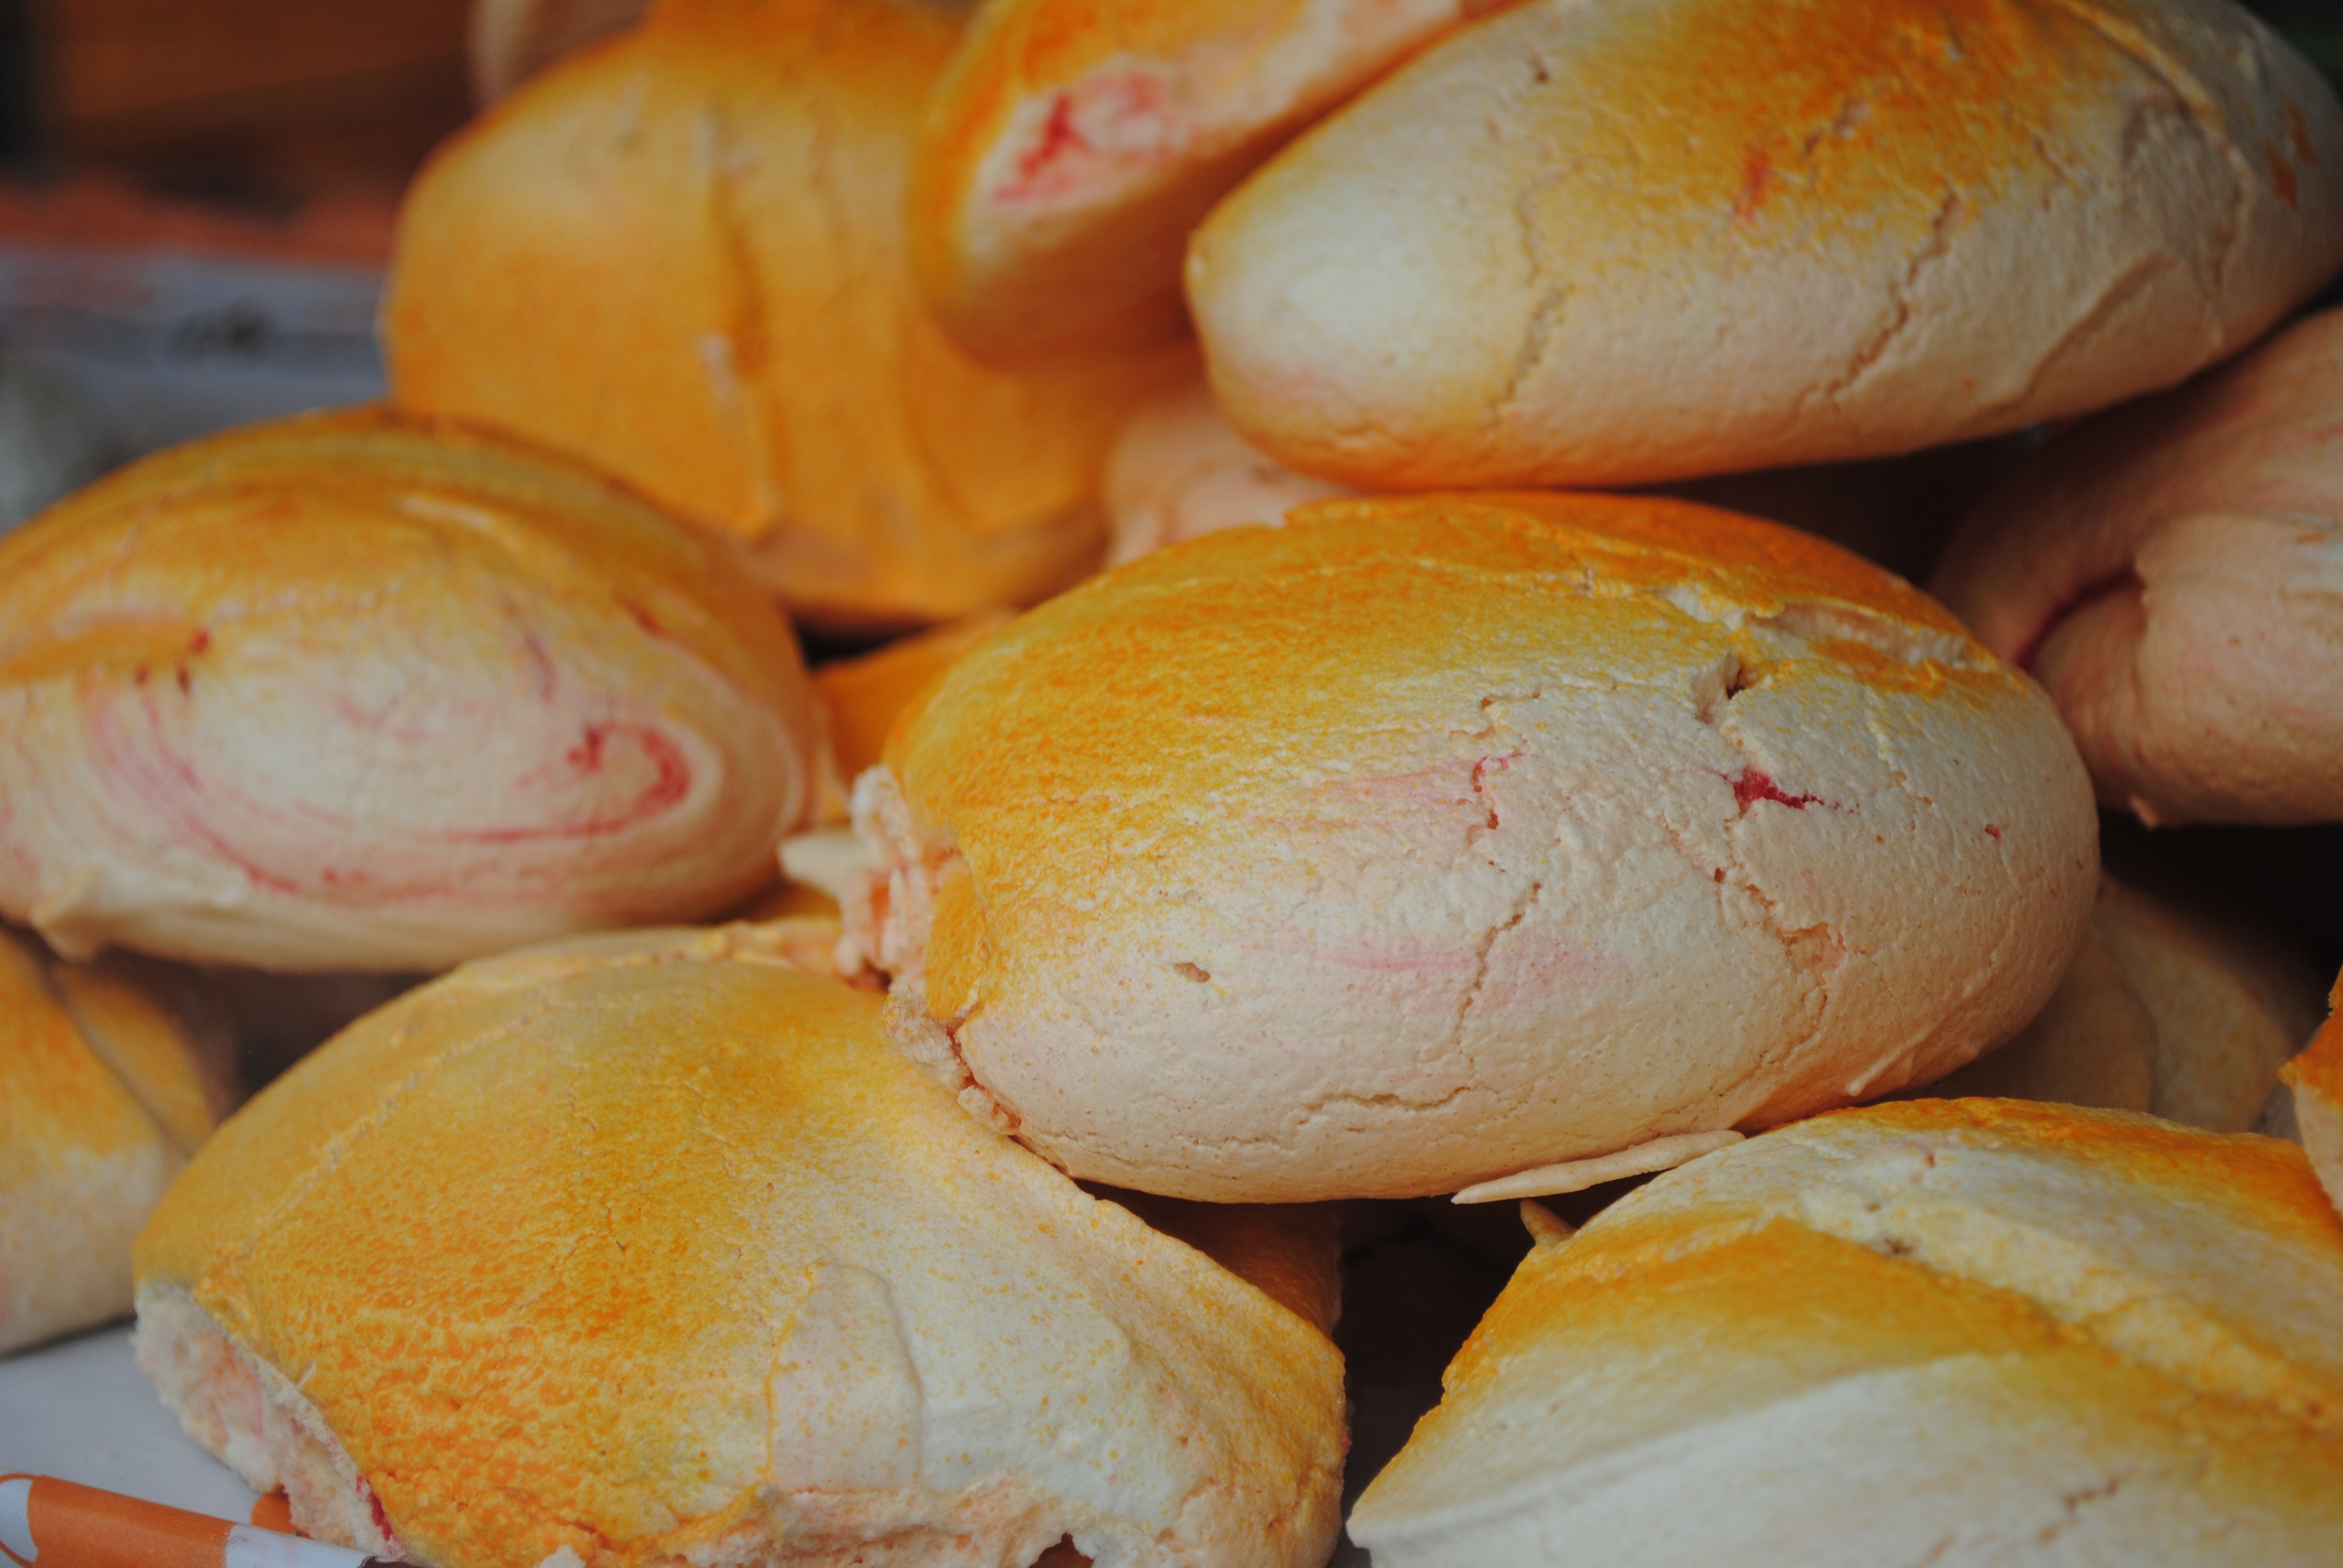
sweet, dish, food, produce, vegetable, fresh, baking, cuisine, delicious, temptation, cake, homemade, bread, baked, desserts, baked goods, meringues